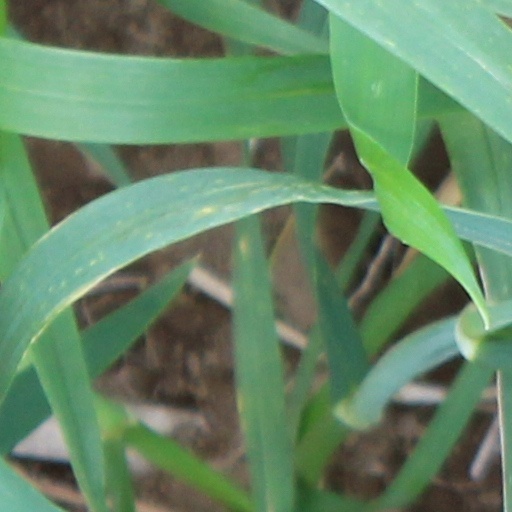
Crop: wheat